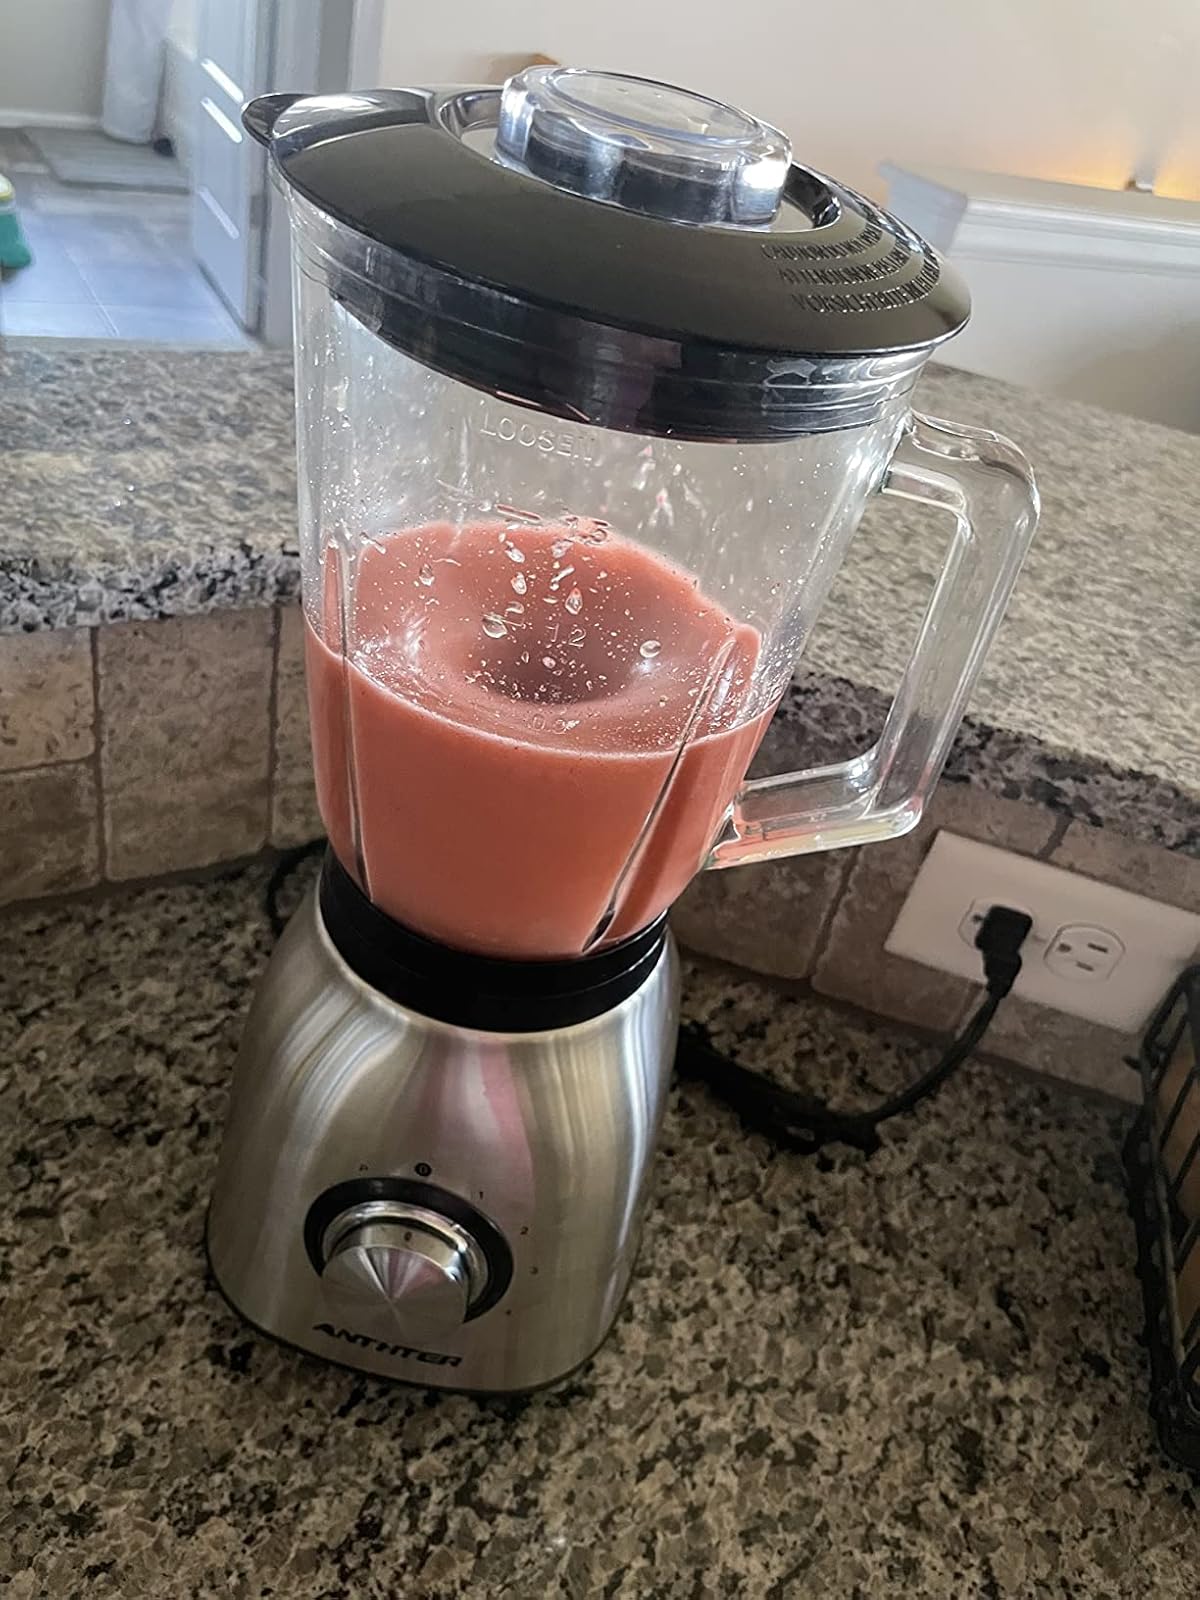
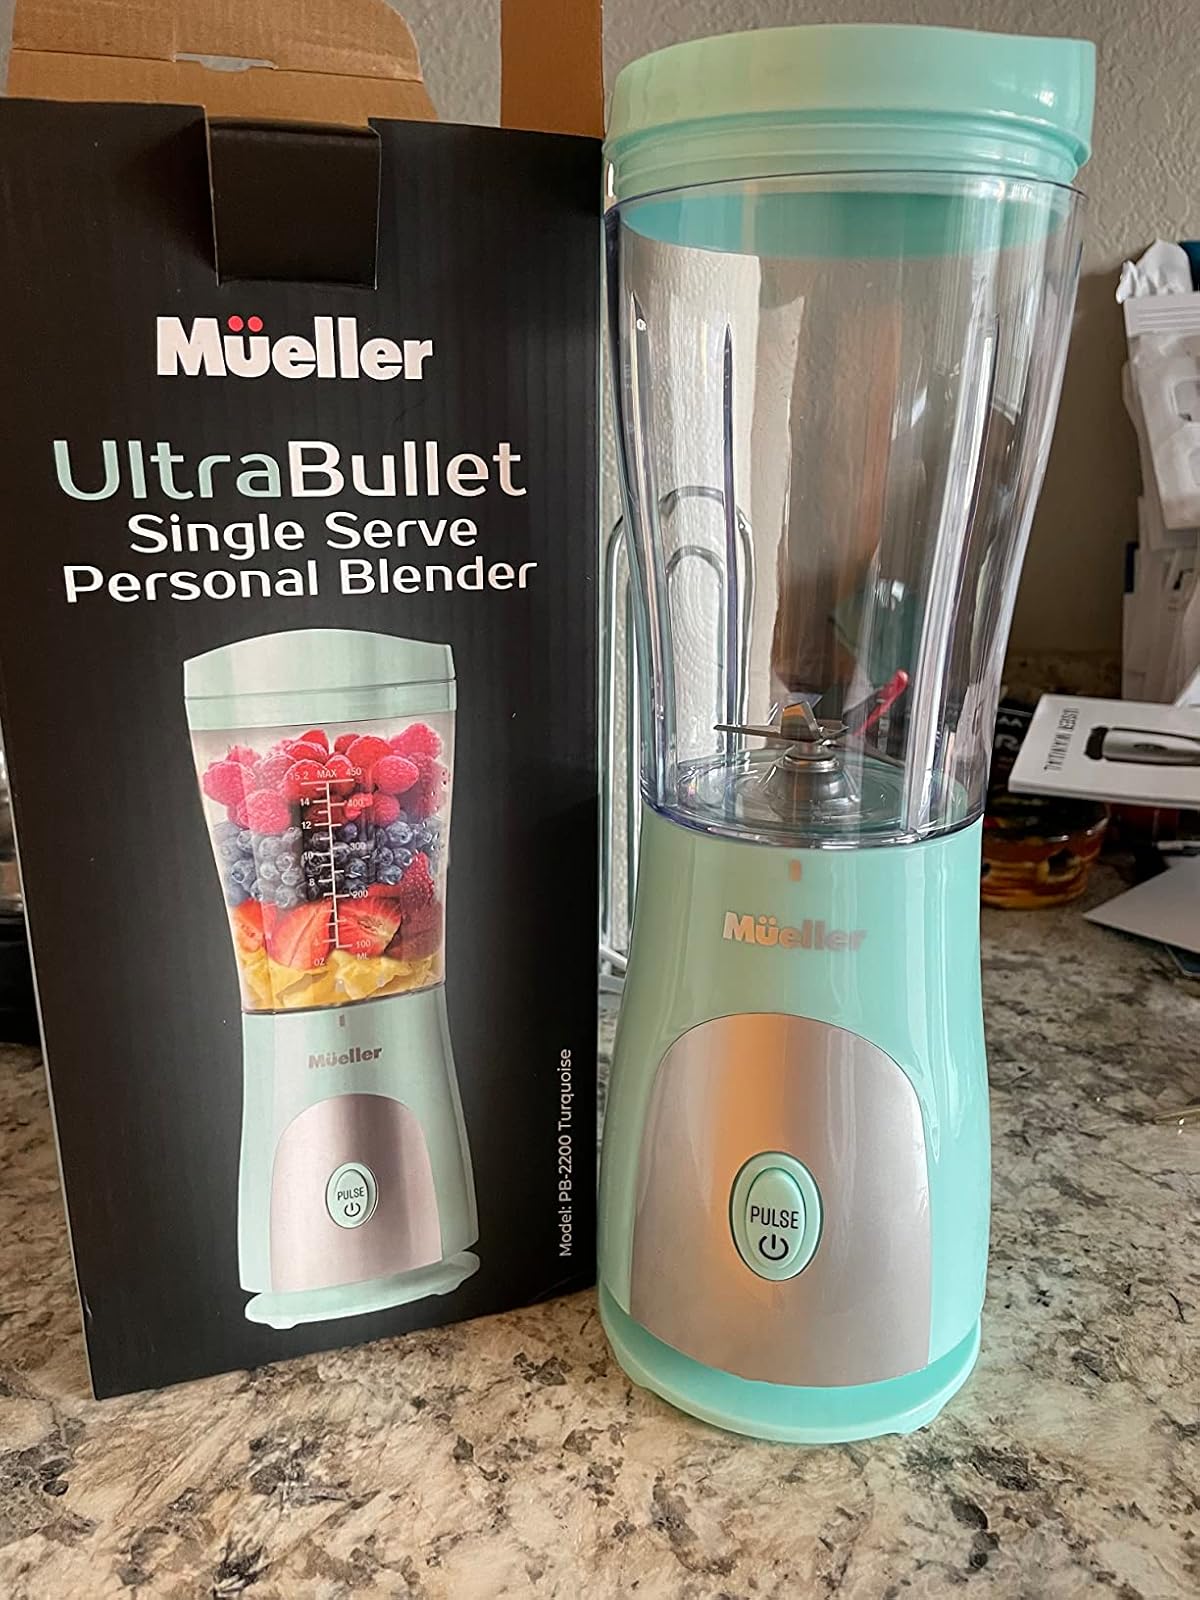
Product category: items_blender
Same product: no